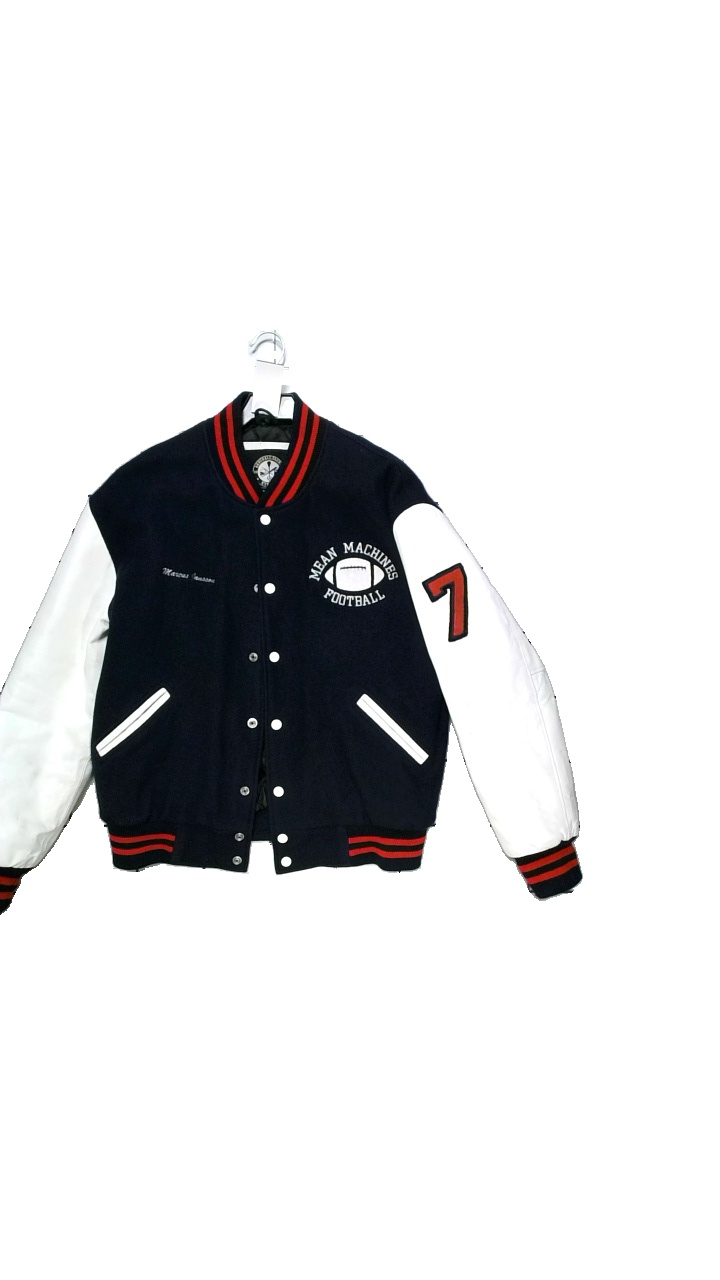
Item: Jacket (Men)
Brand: Baseball Jackor
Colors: Blue, White, Red
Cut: Regular
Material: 100% Polystain
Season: Spring
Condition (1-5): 3
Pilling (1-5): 3
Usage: Reuse
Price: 250-400